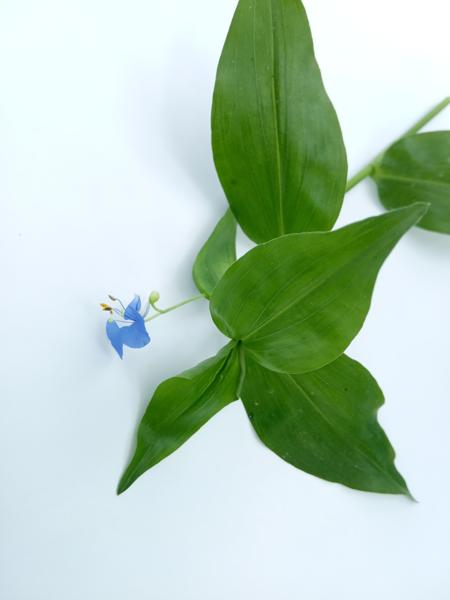
Weed species: Commelina benghalensis